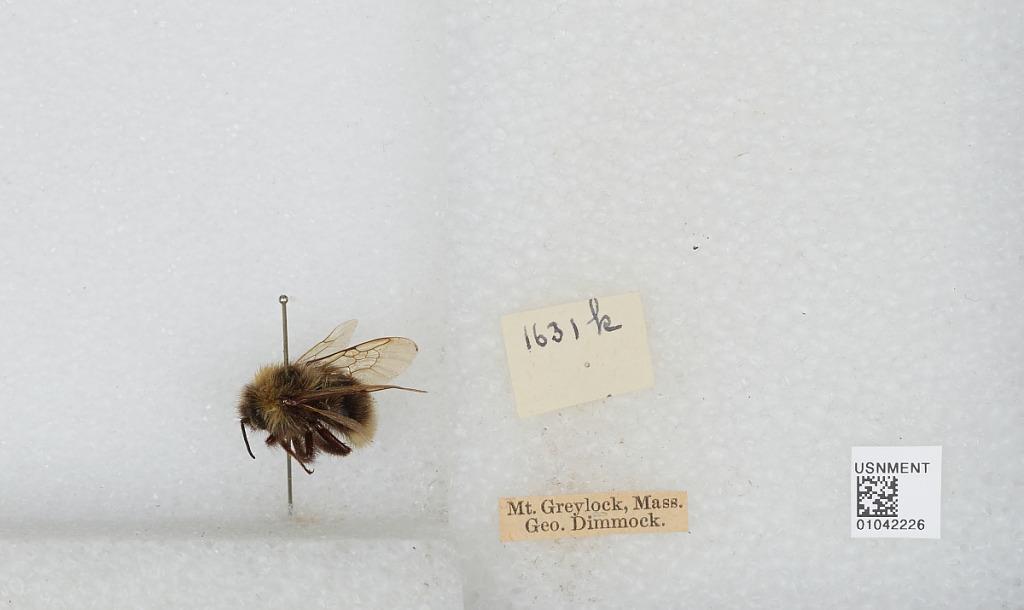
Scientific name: Bombus sp.
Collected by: G. Dimmock
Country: United States
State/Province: Massachusetts
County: Berkshire
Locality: Mount Greylock
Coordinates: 42.6369, -73.1658